Waste management in Bangladesh

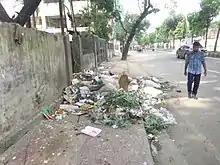
A low rate of waste collection in Bangladesh's major cities results in illegal disposal. This presents a serious environmental and health hazard.

Waste management in Bangladesh faces many challenges due to its large, rapidly growing population in a densely populated country.